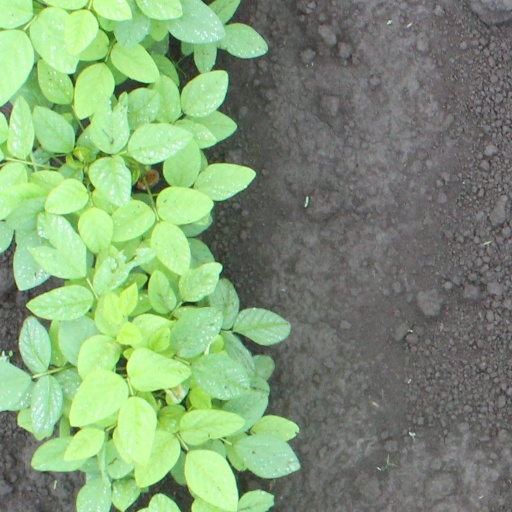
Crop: soybean